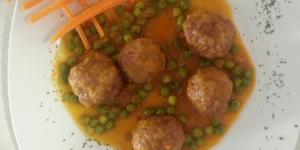
albondigas con guisantes